Douglas Morris

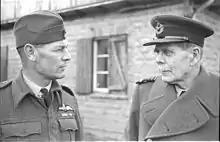
Douglas Morris (left) and Hugh Trenchard, 1st Viscount Trenchard in Grimbergen, Belgium 1944.

Air Marshal Sir Douglas Griffith Morris, (3 December 1908 – 26 March 1990) was a Royal Air Force officer who became Air Officer Commanding-in-Chief of Fighter Command.